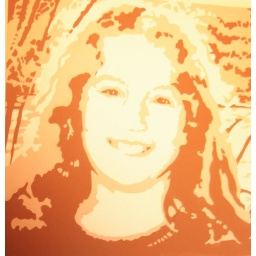
Painted in emulsion (Dulux!) to match the walls of the new TV room. Based on a photo reduces to 3 tones.